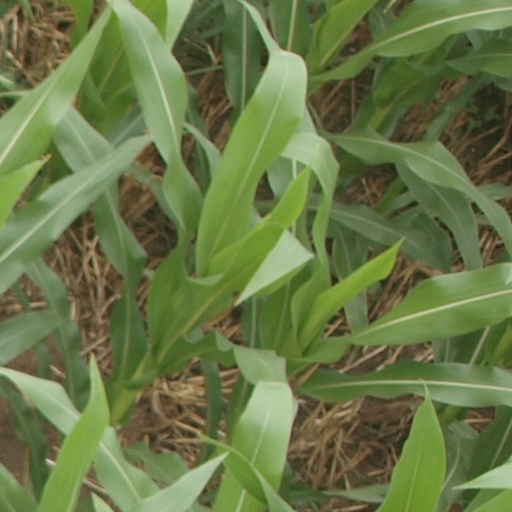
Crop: maize; corn